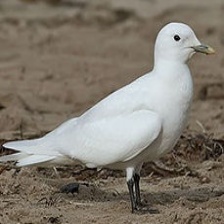
Species: IVORY GULL
Scientific name: PAGOPHILA EBURNEA